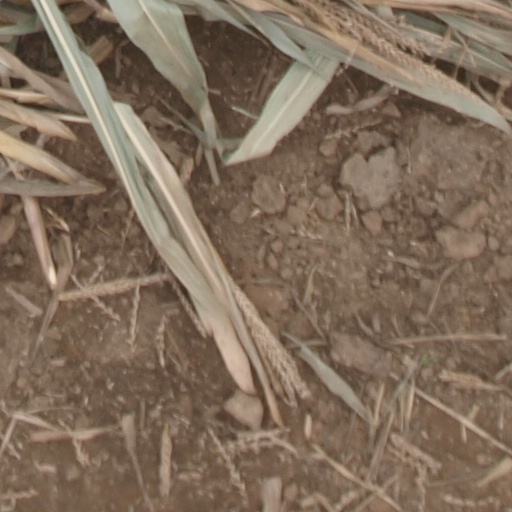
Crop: maize; corn